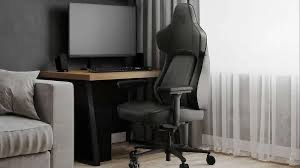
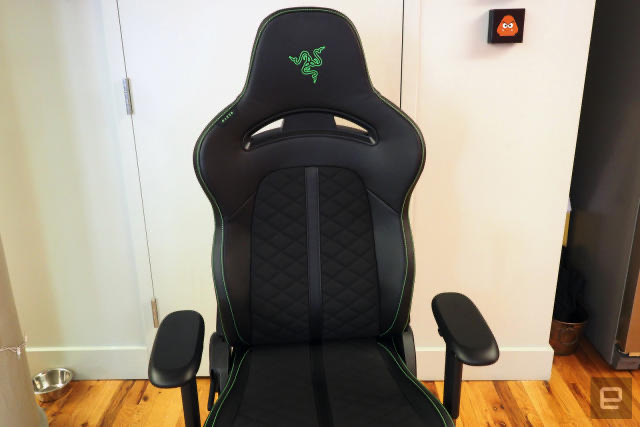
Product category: items_chair
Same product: no